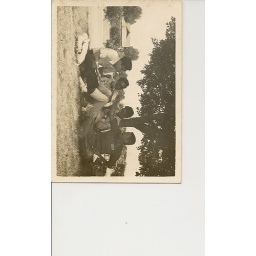
dad old photos- boys under tree